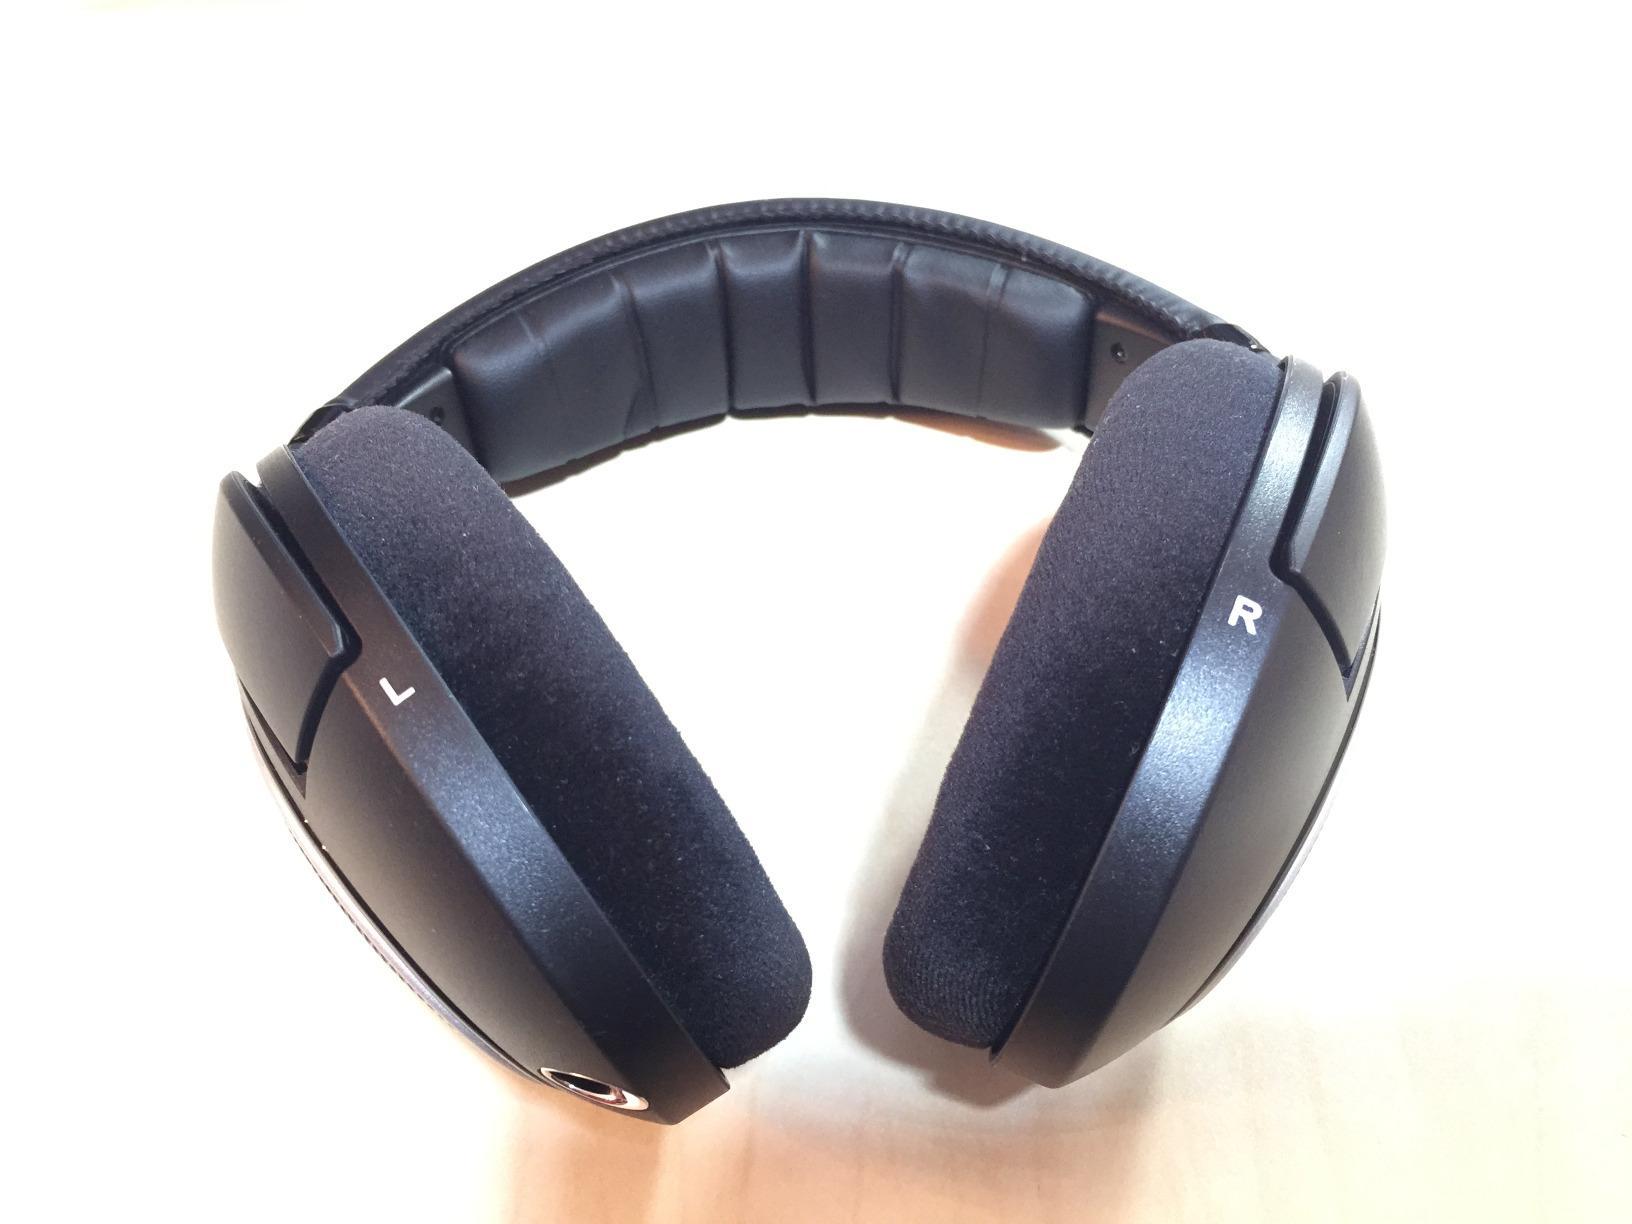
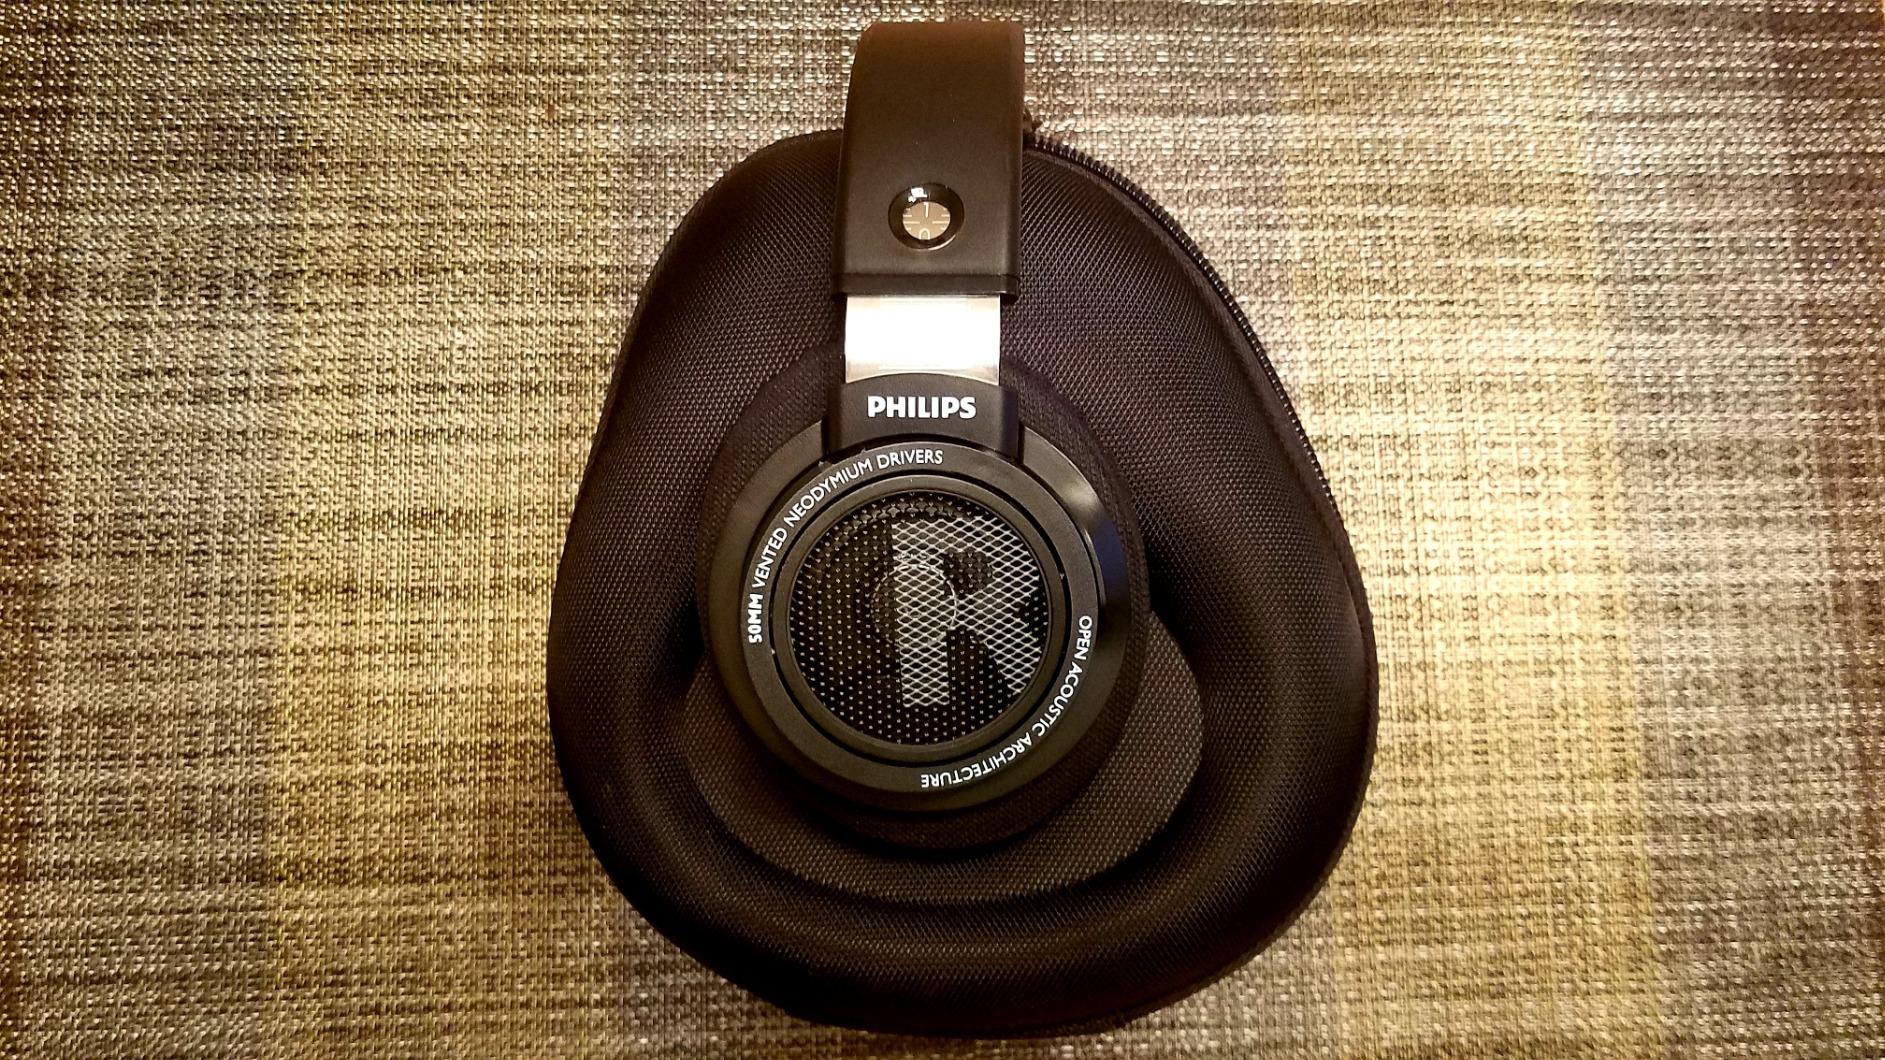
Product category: headphones
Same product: no